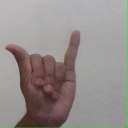
अक्षर: य